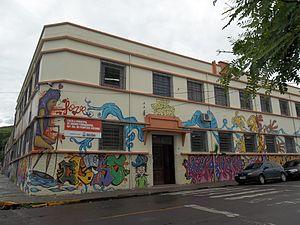
Nossa Senhora do Perpétuo Socorro est un quartier de la ville brésilienne de Santa Maria, Rio Grande do Sul. Le quartier est situé dans district de Sede.